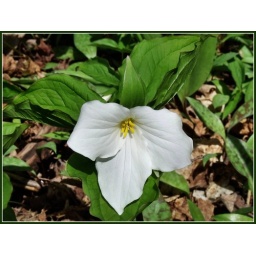
these are all over the forest floor